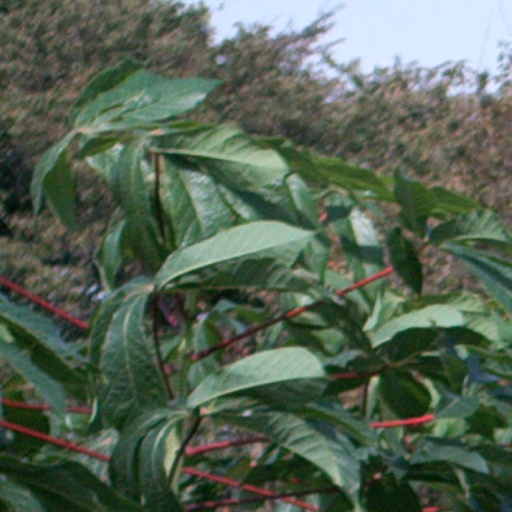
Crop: cassava